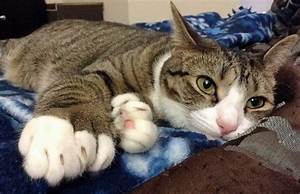
Label: cat